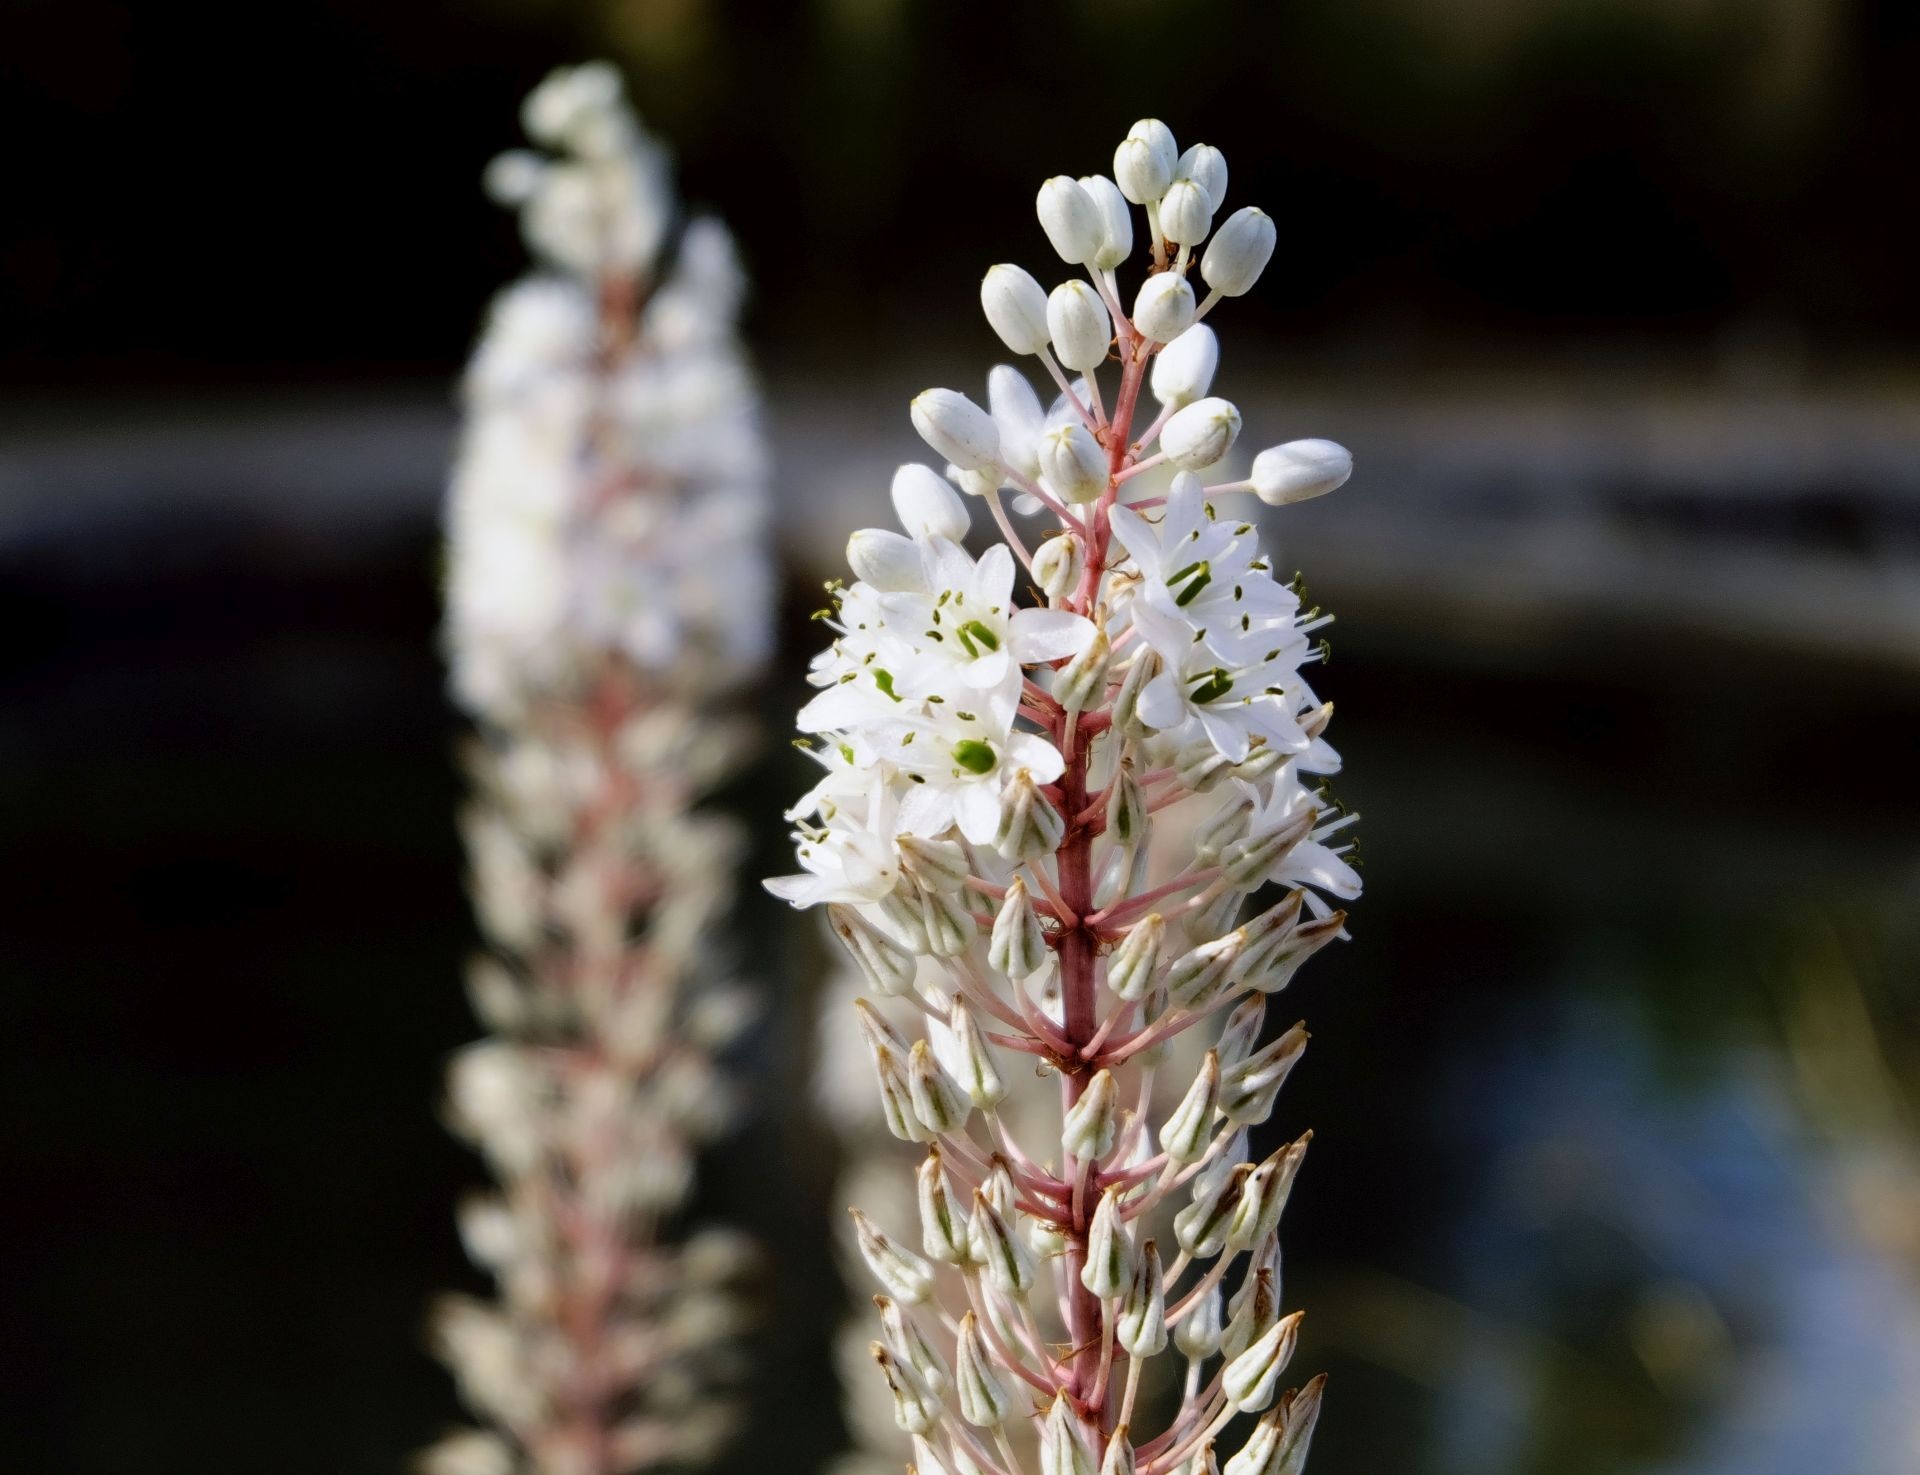
nature, branch, blossom, plant, white, flower, summer, spring, red, pasture, park, botany, close, flora, wild flower, wildflower, flowers, close up, flowering, macro photography, flowering plant, white green, plant stem, land plant